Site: brandenburg
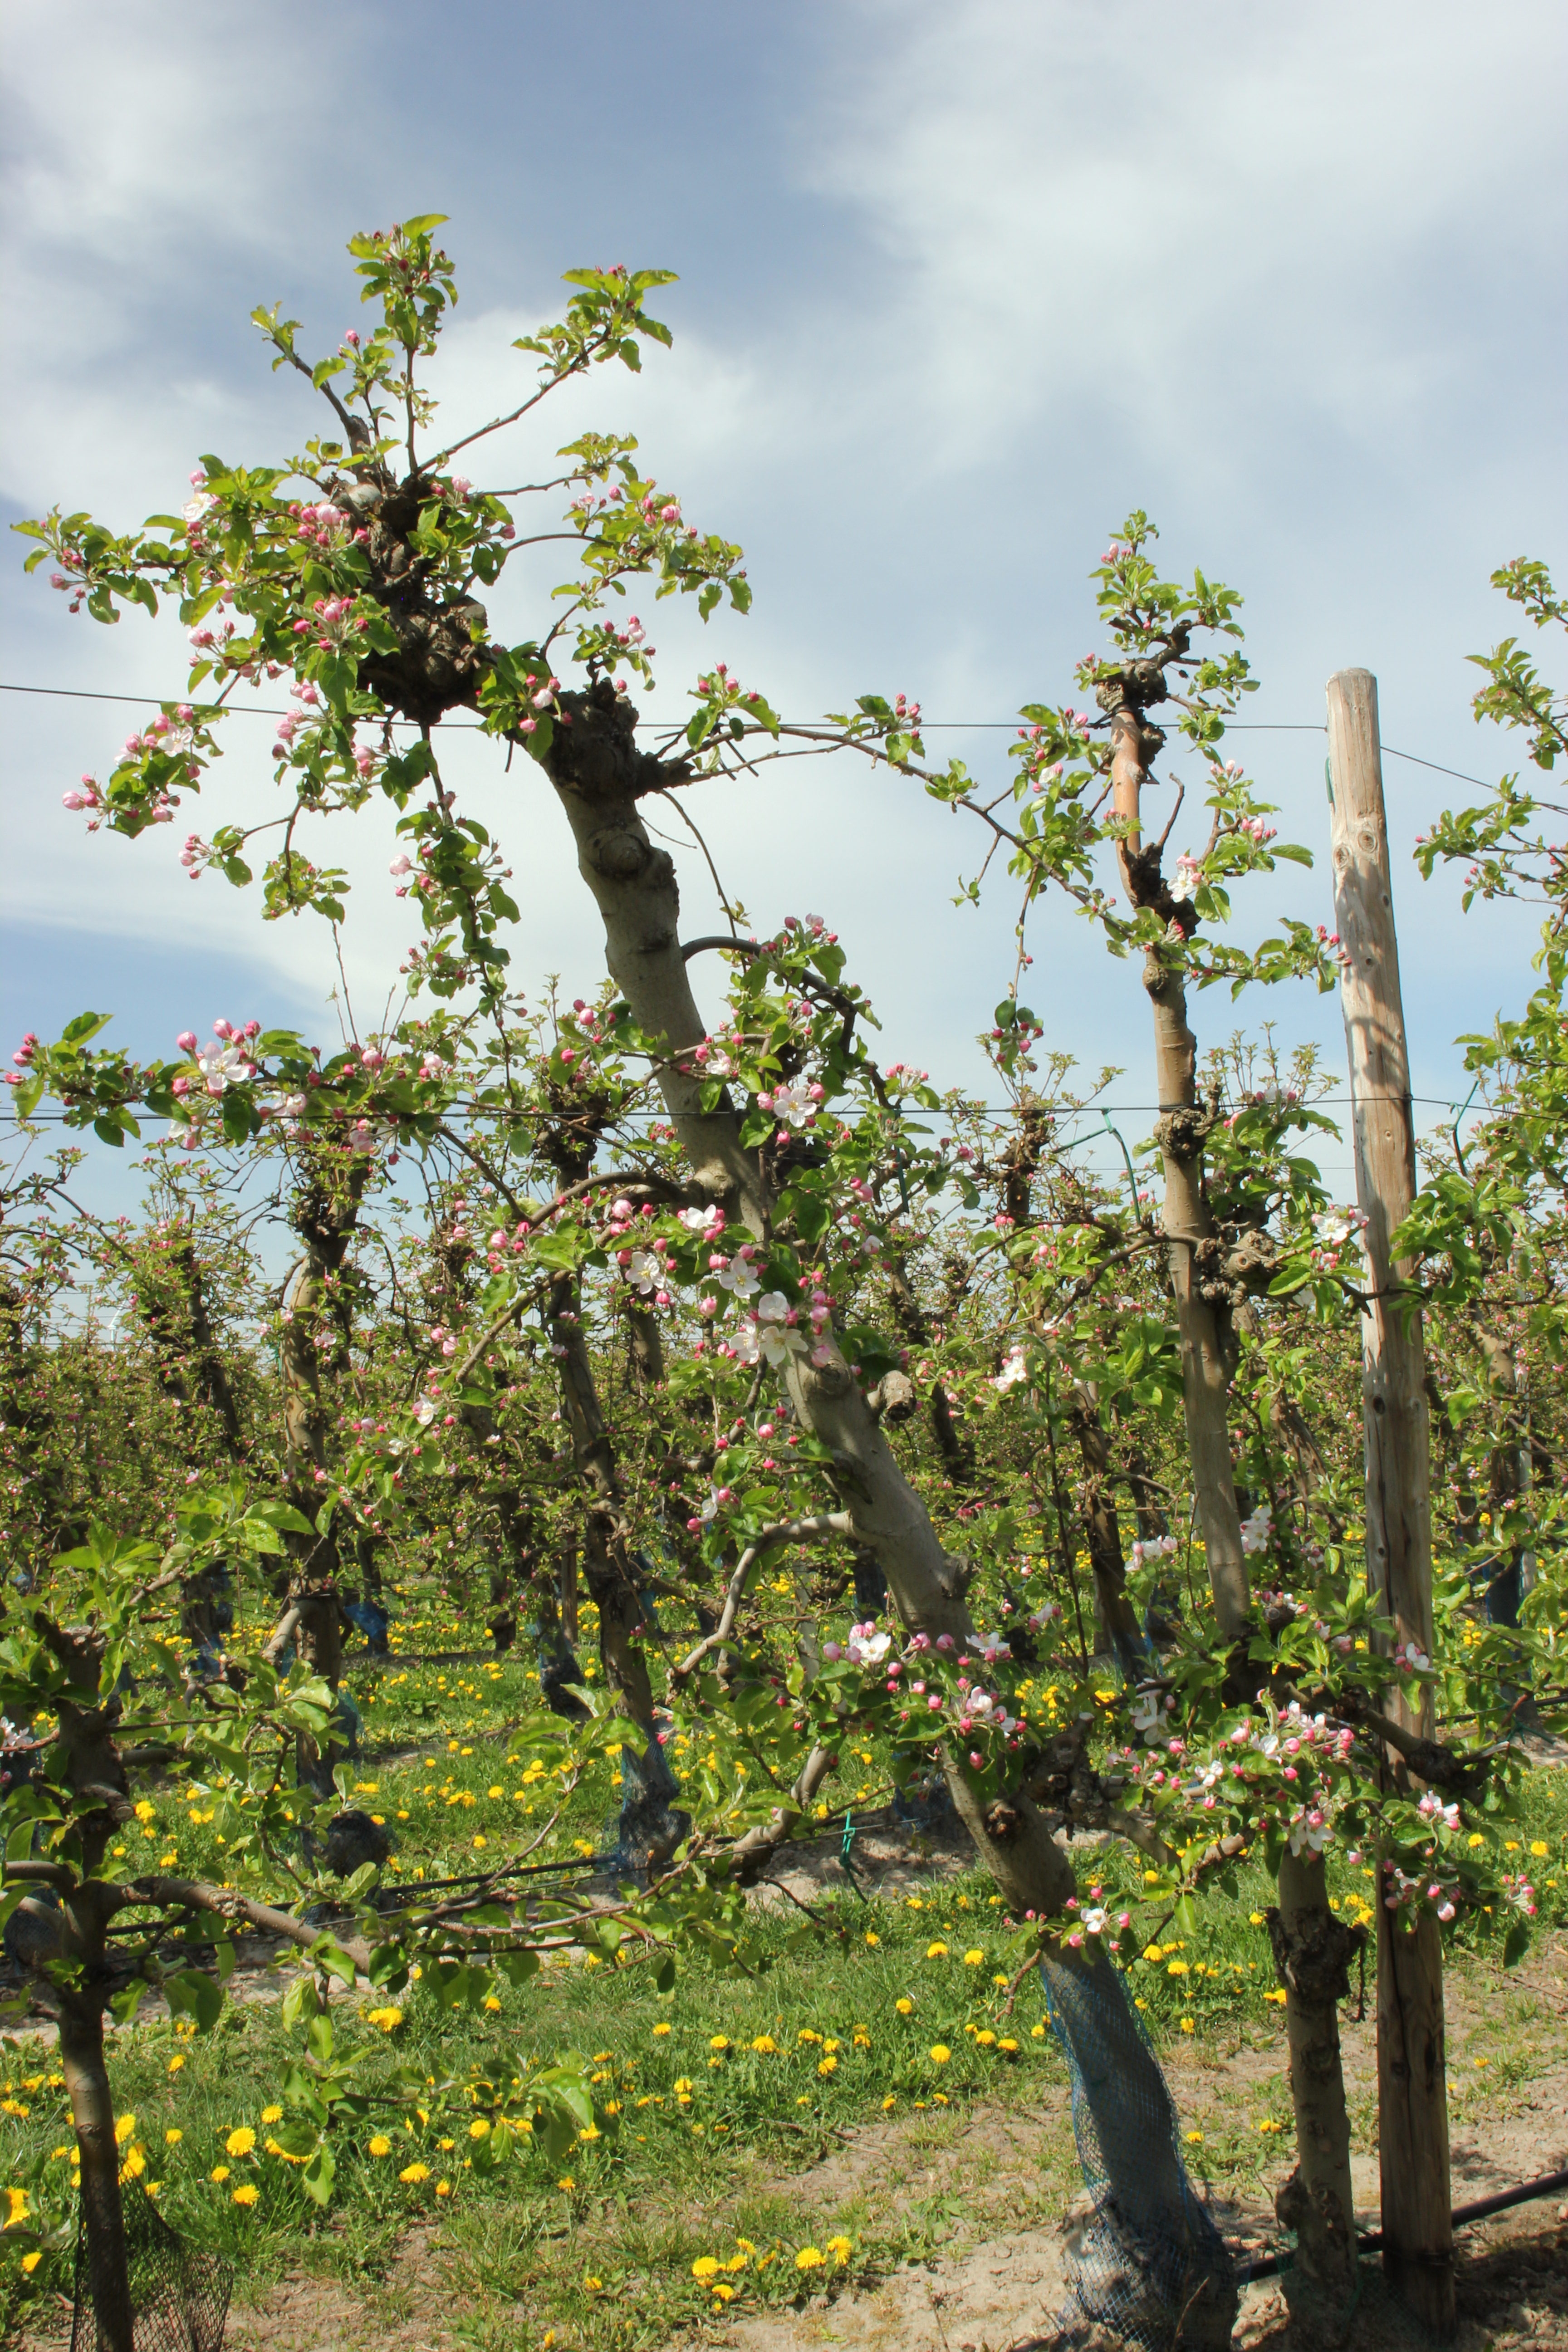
Growth stage (BBCH 57): Inflorescence emergence